Saint James Cavalier

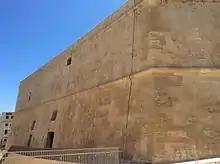
From a different side

St James Cavalier was one of the first buildings to be built in Valletta, along with the Church of Our Lady of Victories and the rest of the fortifications. The cavalier was built as a raised platform on which guns were placed to defend the city against attacks from the landward side, in the area where the town of Floriana was later built. As well as prohibiting entry, St James could also threaten those who had already breached the city's defences. It was linked to Saint John's Cavalier by a now-blocked underground passageway.